Battle of São Vicente

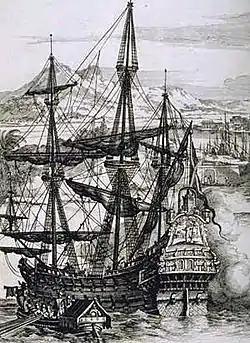
A typical Spanish galleon

On 3 February three Spanish galleons, the largest being the 500-ton "San Juan Bautista", the 400-ton "Santa María de Begona" and the 300-ton "Concepción", entered the bay of São Vicente. They had been detached from the fleet of Diego Flores Valdez (Sarmiento's second-in-command) at Santa Catarina Island to return to Rio de Janeiro. Led by Commodore Andrés de Equino, they had some of the sick and injured from the Spanish expedition. They knew of the presence of the English ships by way having caught up with the "Piedad" that had been released by them.